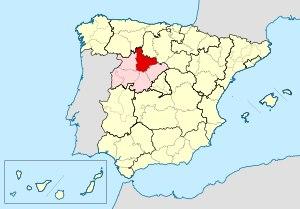
L' archidiocèse de Valladolid est un archidiocèse de l'Église catholique en Espagne. Depuis 2010, l'archevêque est le cardinal Ricardo Blázquez Pérez, qui est également président de la conférence épiscopale espagnole.